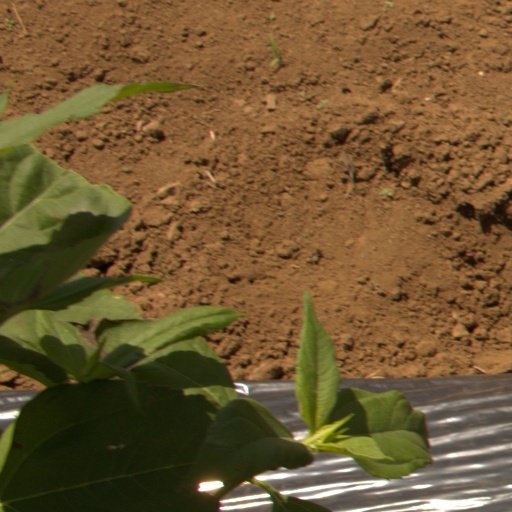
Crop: Jerusalem artichoke